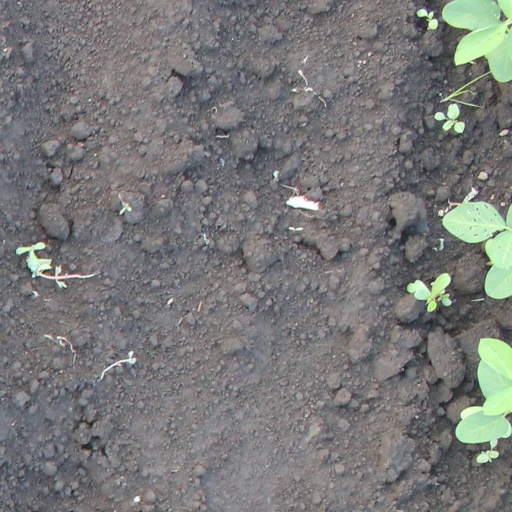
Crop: soybean